W. Voris Gregory

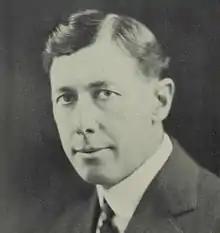
William Voris Gregory, Kentucky Congressman.

William Voris Gregory (October 21, 1877 – October 10, 1936) was an American attorney and politician, serving as a United States representative from Kentucky from 1927 to his death in 1936. He was a member of the Democratic Party.